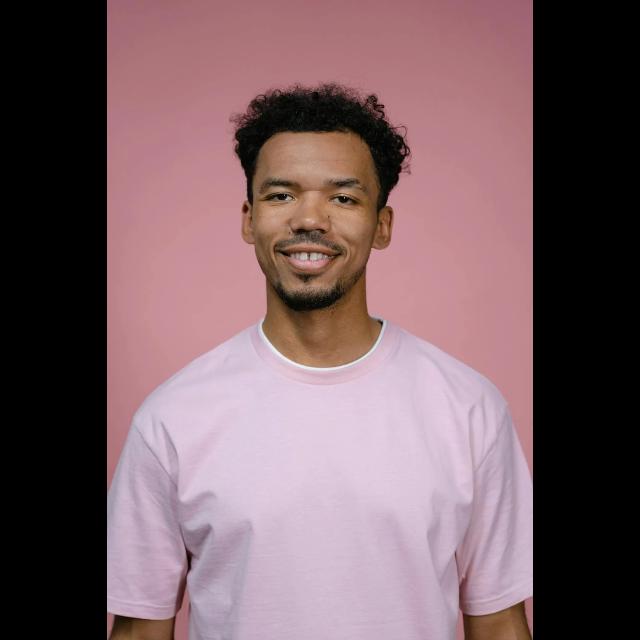
Portrait style: Real Portrait